Half-Life (series)

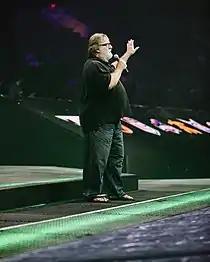
A man speaking into a microphone.

The developer of the "Half-Life" series, Valve, was founded in 1996 in Kirkland, Washington by the former Microsoft employees Mike Harrington and Gabe Newell. Valve began working on the first "Half-Life" soon after formation, and settled on a concept for a horror-themed 3D action game, using the "Quake" engine as licensed by id Software. The game was a hit at the 1997 E3 convention, where its animation system and artificial intelligence were demonstrated.